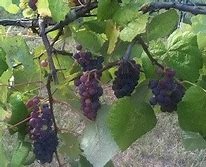
Label: grape